Government cheese

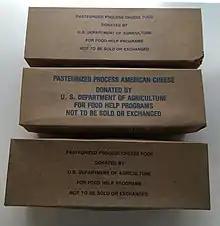
Pasteurized processed cheese food, packaged as ""government cheese""

Government cheese is processed cheese provided to welfare beneficiaries, Food Stamp recipients, and the elderly receiving Social Security in the United States, as well as to food banks and churches. This processed cheese was used in military kitchens during World War II and has been used in schools since the 1950s.